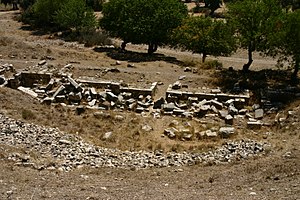
Teos (by)
Ruinerne af teatret i Teos.
Teos eller Teo var en antik græsk by, der lå på kysten af Ionien i Anatolien. Byen var beliggende på en halvø mellem Kytriom og Myonnesos, cirka 40 kilometer sydvest for den nuværende tyrkiske by Izmir.